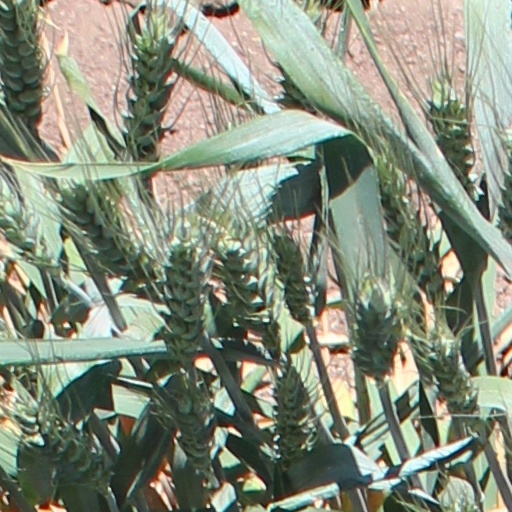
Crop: wheat